Lex Stone

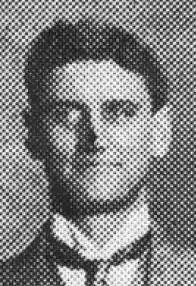

Andrew Alexis "Lex" Stone (May 19, 1885 – March 22, 1925) was an American football player, a coach of football and basketball, and a politician.